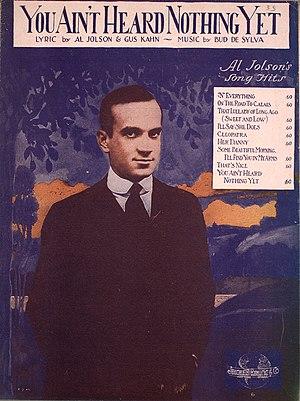
Vous n'avez encore rien vu est un film français, en coproduction allemande, réalisé par Alain Resnais, sorti le 26 septembre 2012.